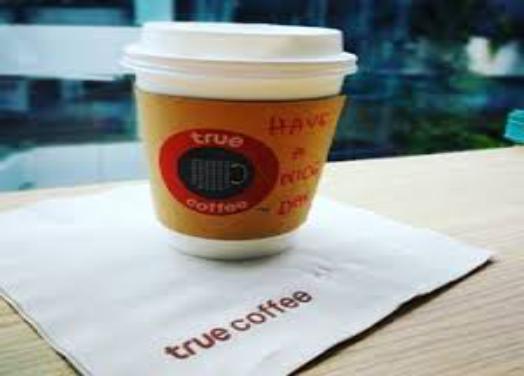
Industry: Food